Matt DiBenedetto

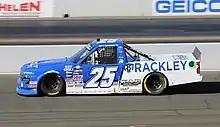
DiBenedetto's No. 25 truck at Sonoma Raceway in 2022

In his first race with Leavine Family Racing, DiBenedetto nearly pulled off the victory at the 2019 Daytona 500. DiBenedetto took the lead midway in the race and led a race-high 49 laps before being collected in the Big One with less than 15 laps to go.